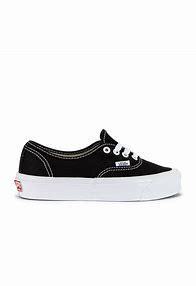
Brand: Vans
Model: OG Authentic LX